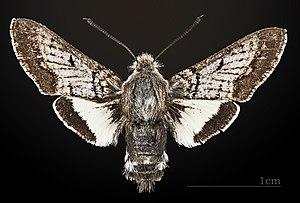
Euproserpinus phaeton est une espèce de lépidoptère de la famille des Sphingidae, de la sous-famille des Macroglossinae, de la tribu des Macroglossini, de la sous-tribu des Macroglossina et du genre Euproserpinus.